Wagyan Land

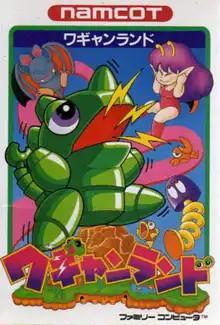
Family Computer version box art

is a 1989 platform video game developed by Now Production and published for the Family Computer by Namco. A port for the Game Gear was released in 1991. The game is based on the 1987 arcade game Wagyan.